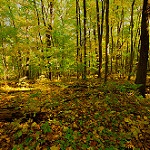
Scene: Outdoor